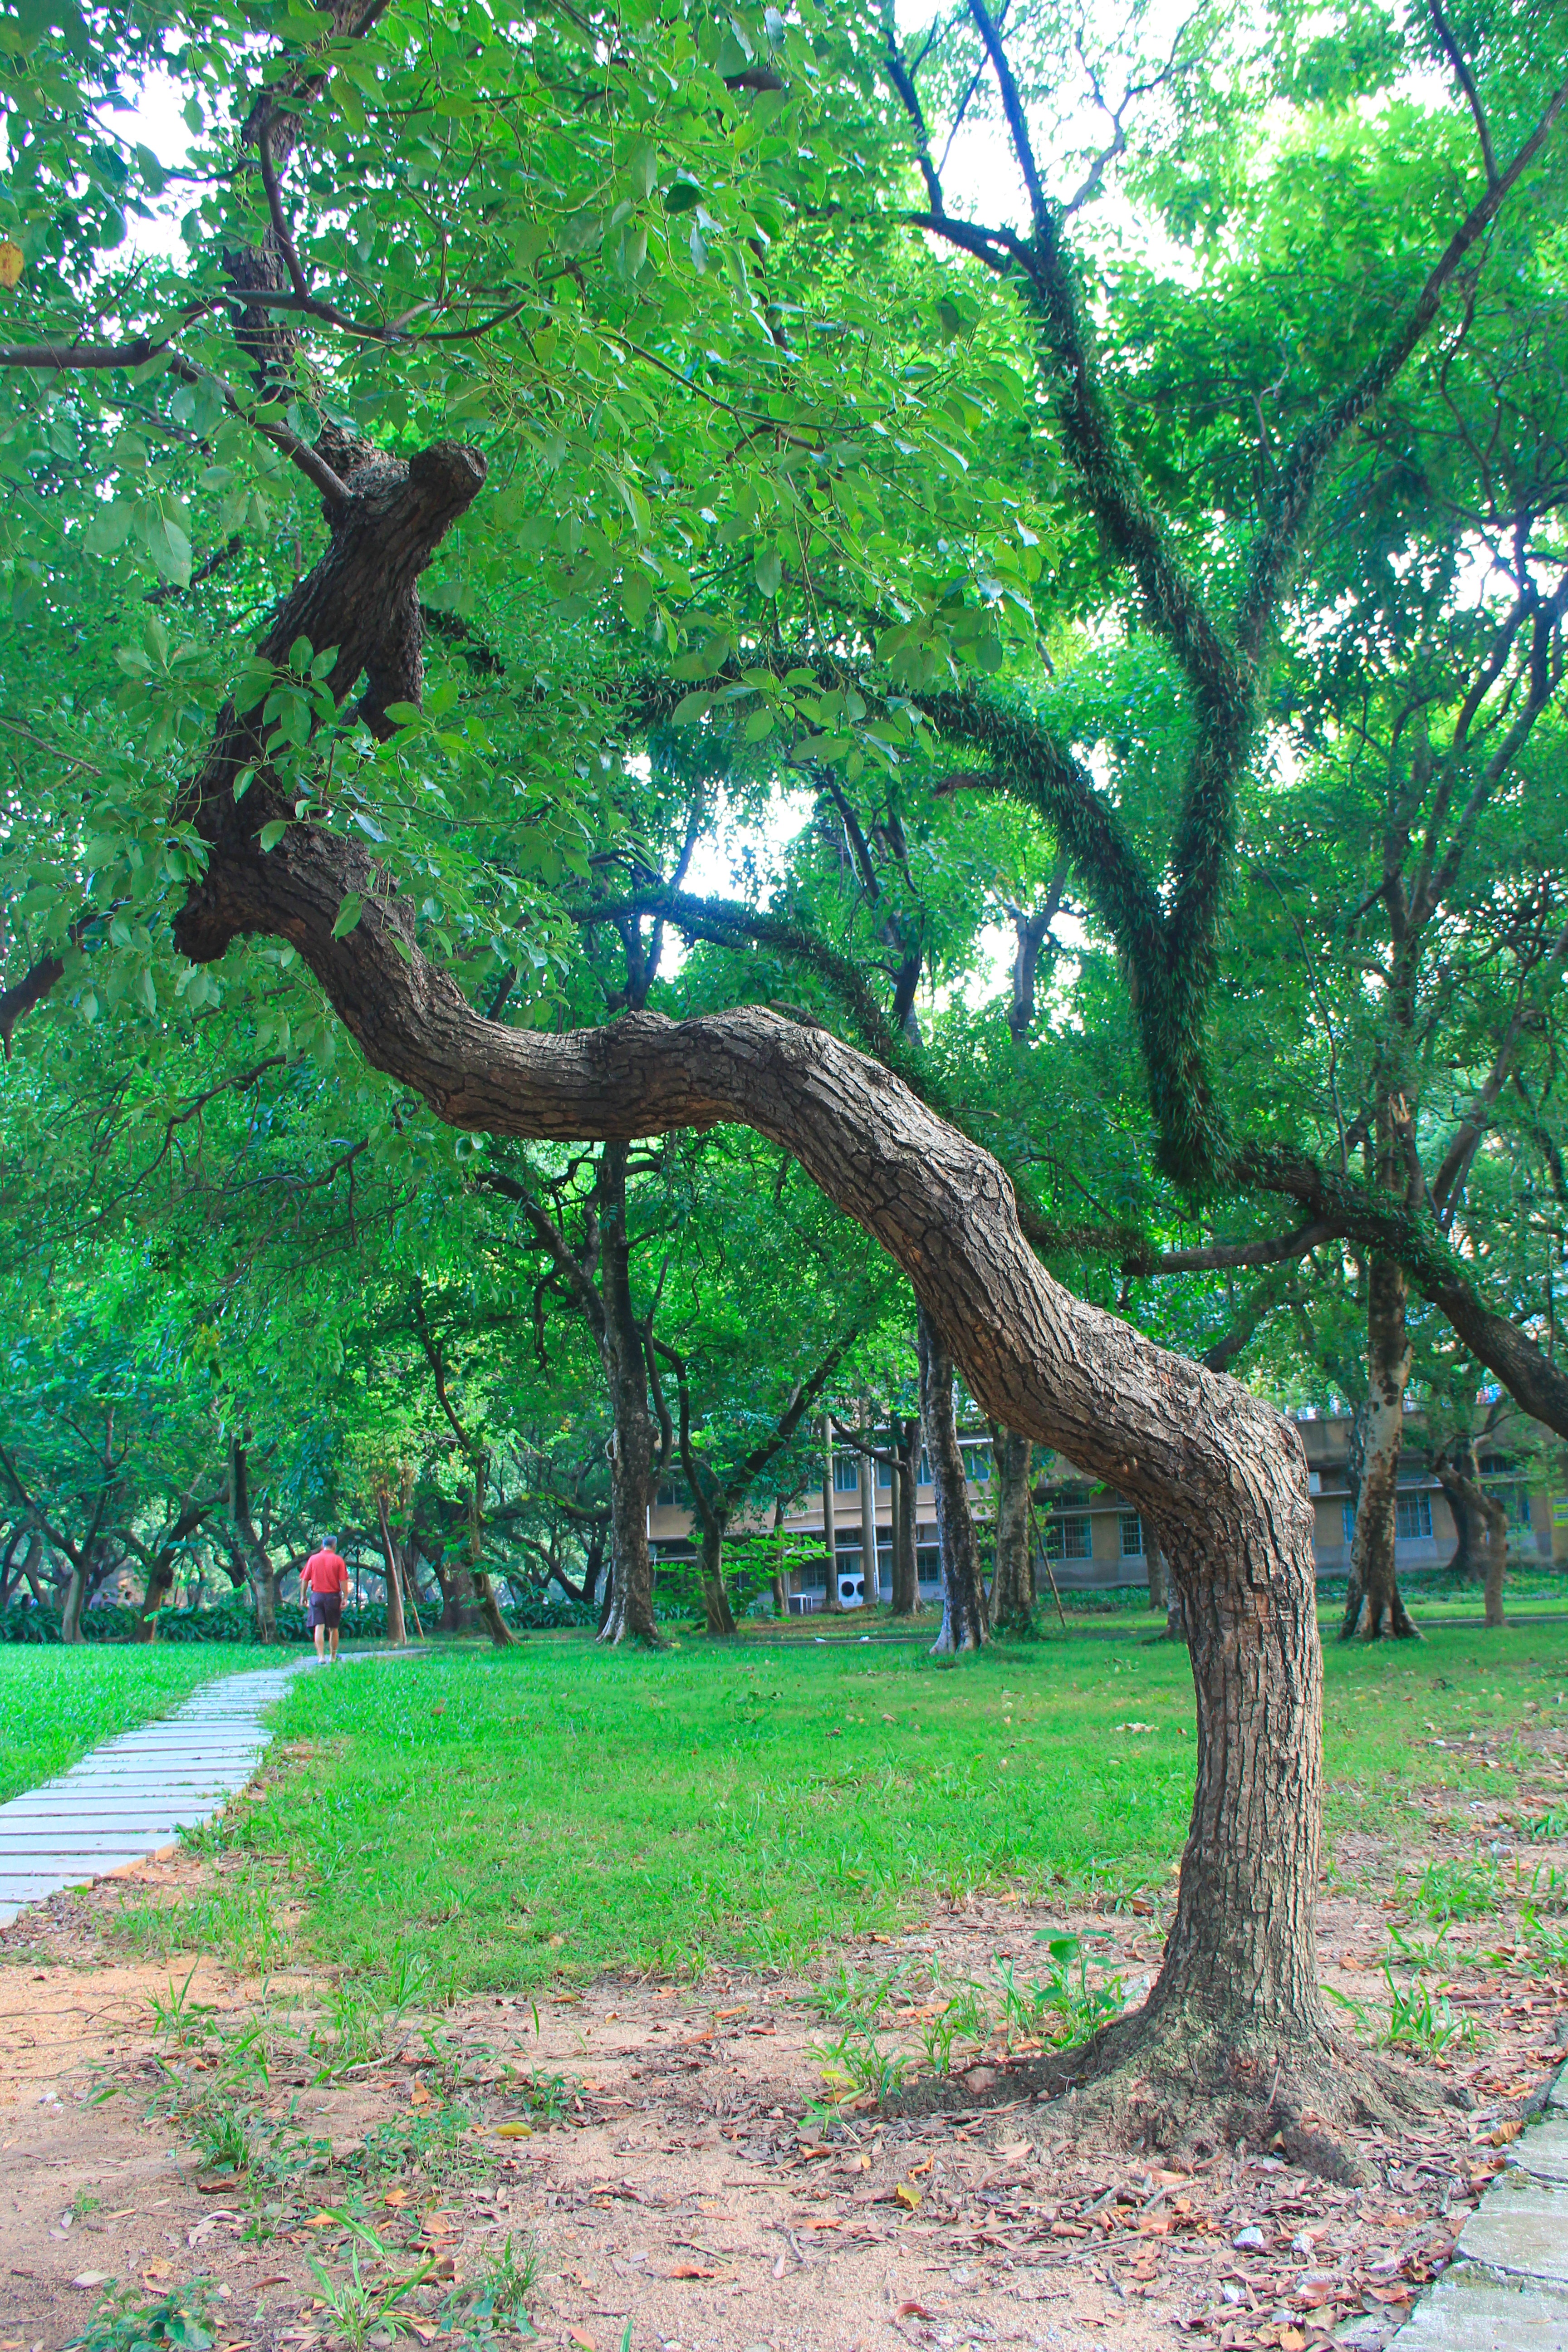
tree, branch, plant, flower, trunk, green, produce, botany, garden, shrub, deciduous, oak, plantation, canton, grove, campus, woodland, flowering plant, woody plant, land plant, plane tree family, sun yat sen university